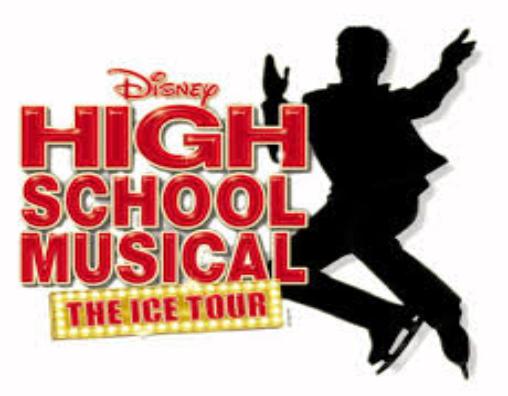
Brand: High School Musical
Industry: Leisure